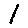
Label: 1